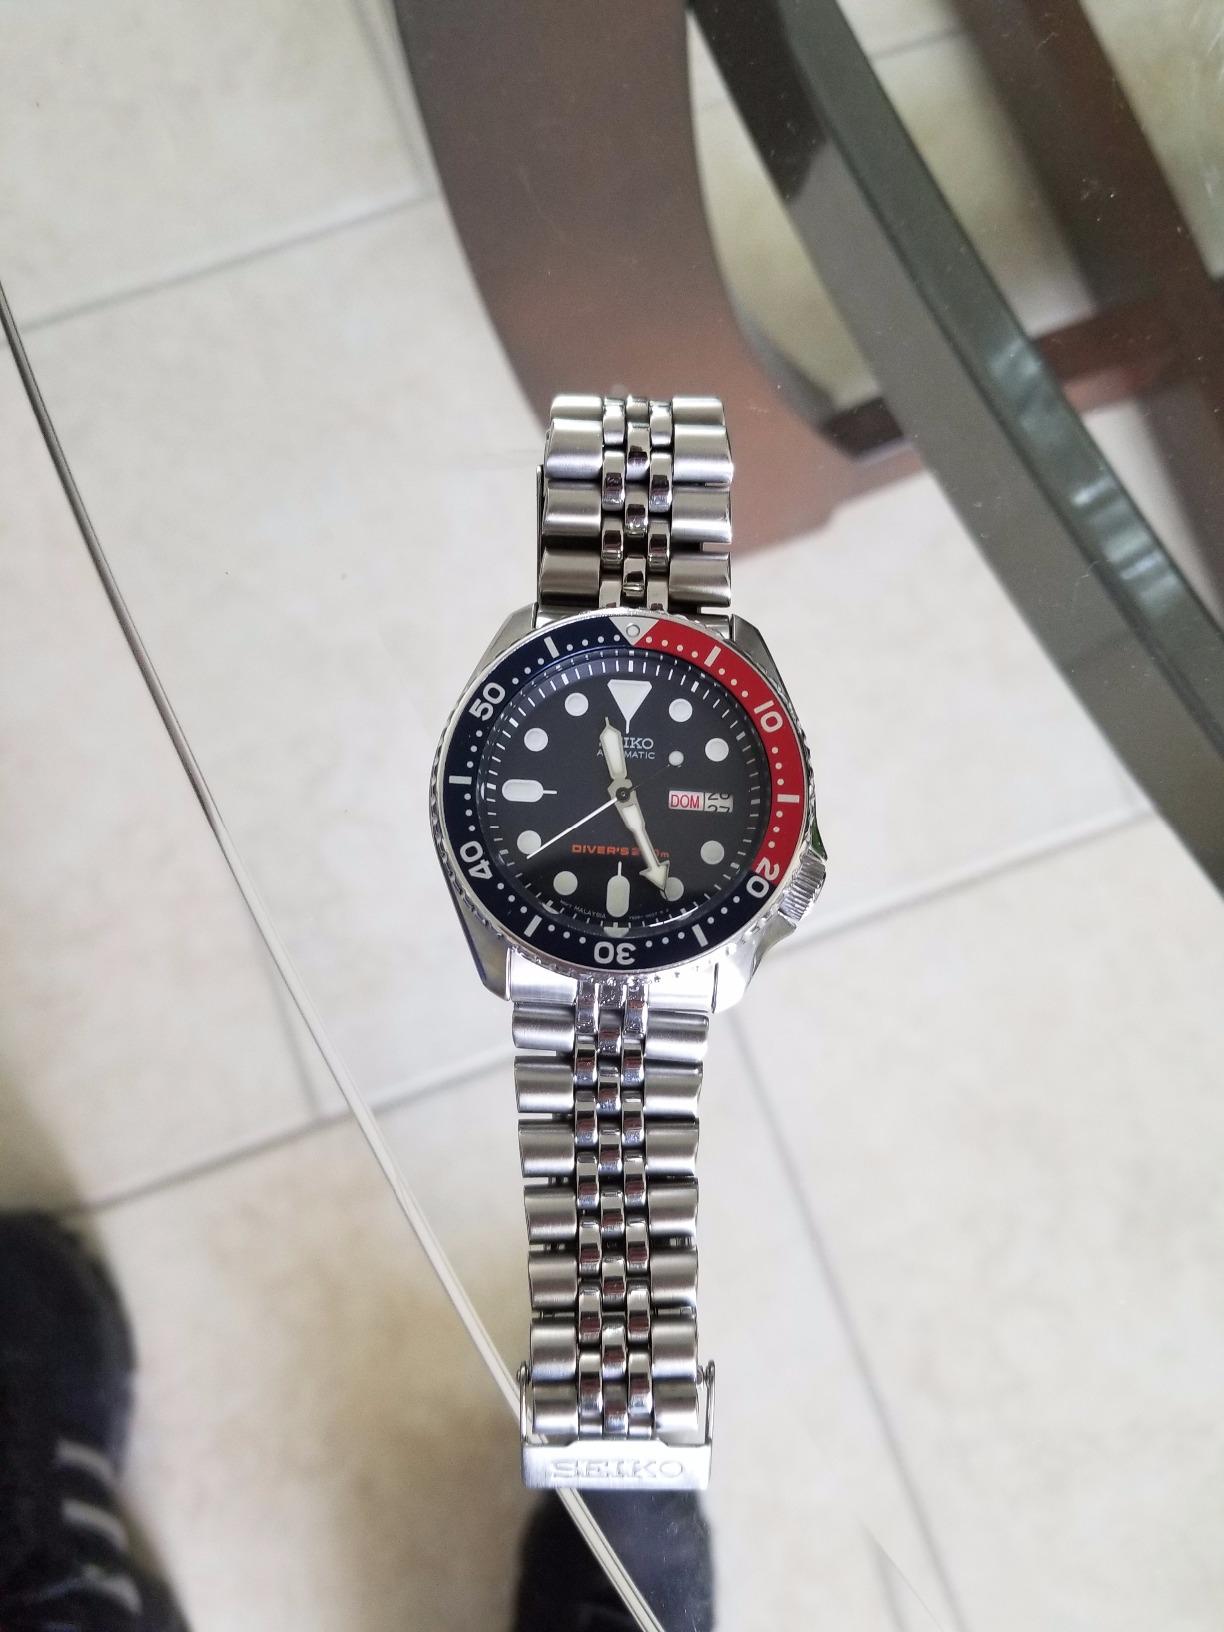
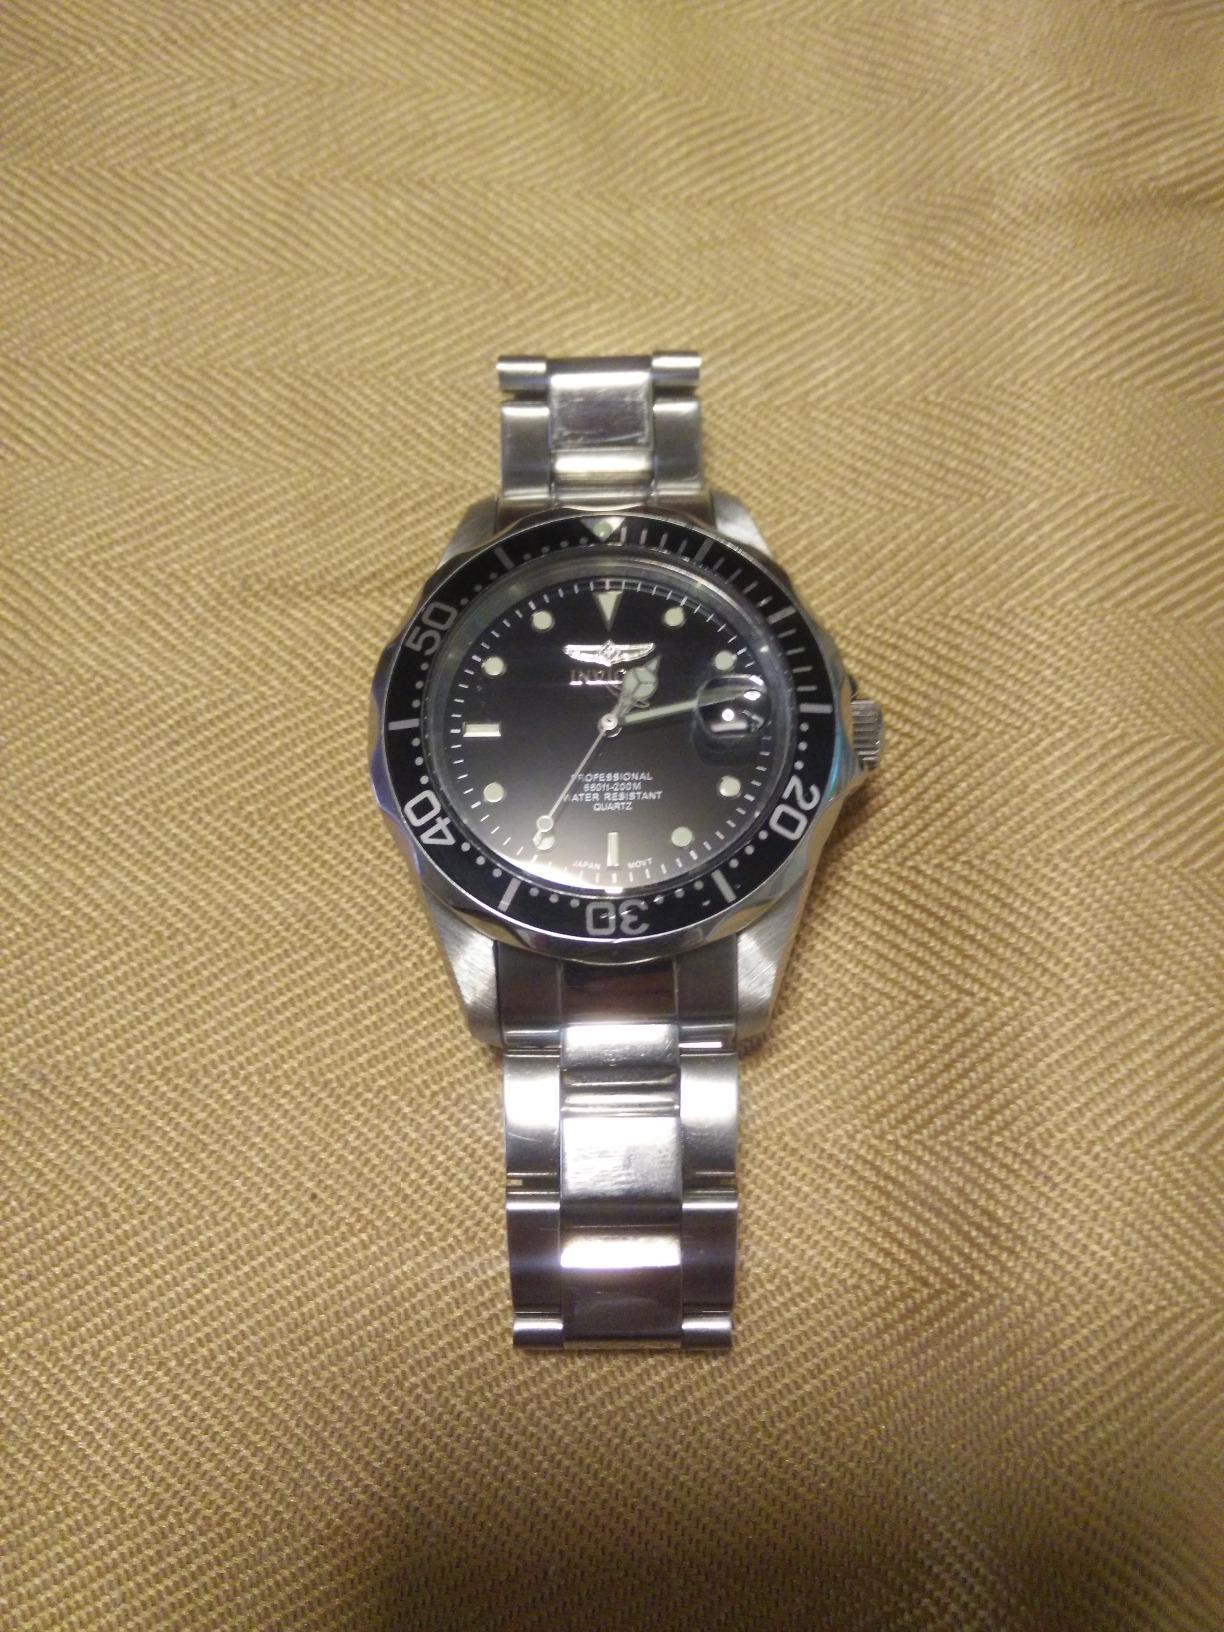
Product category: accessories_watch
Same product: no